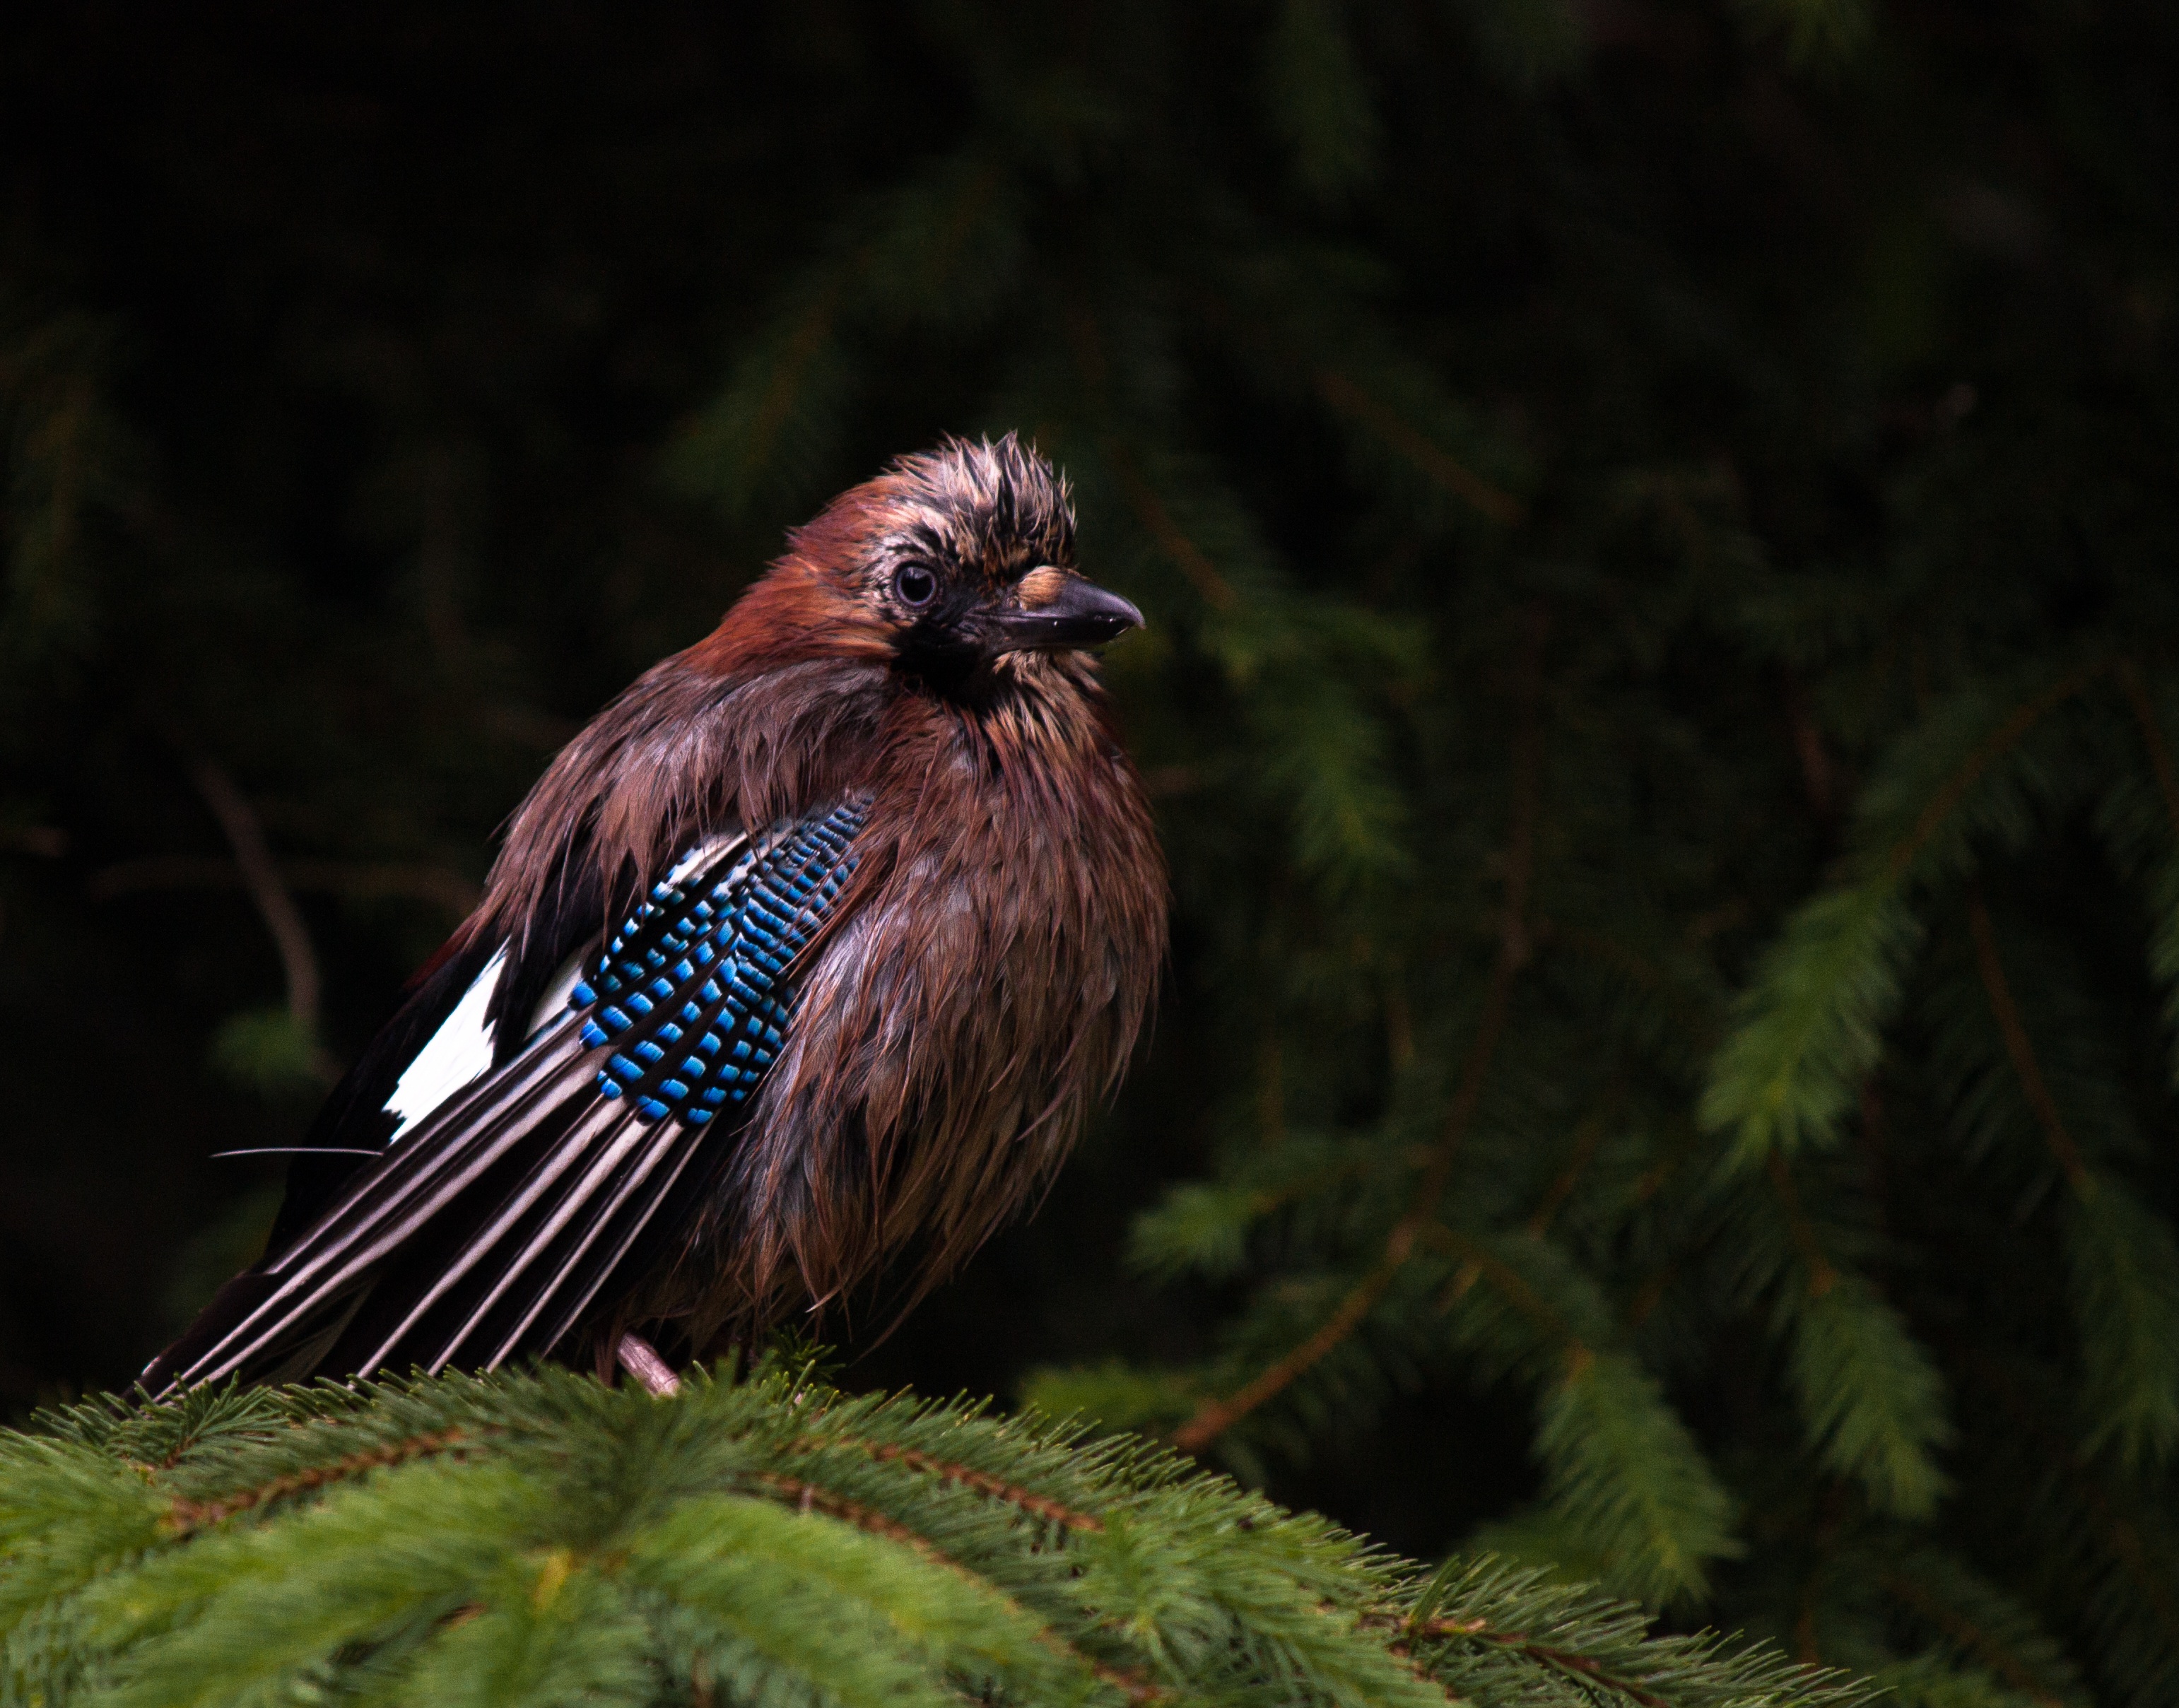
nature, bird, wing, wildlife, beak, fauna, vertebrate, finch, old world flycatcher, perching bird